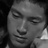
Emotion: sad